Flesh Gordon Meets the Cosmic Cheerleaders

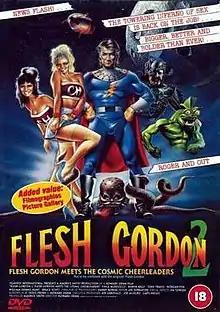
Region 2 DVD cover

Flesh Gordon Meets the Cosmic Cheerleaders (aka Flesh Gordon 2: Flesh Gordon Meets the Cosmic Cheerleaders) is a 1990 Canadian superhero sex comedy film, and the sequel to the sex comedy "Flesh Gordon". Like the original, it spoofs the "Flash Gordon" serials, though the humor is more scatological than the original. Only William Dennis Hunt returns from the original cast.